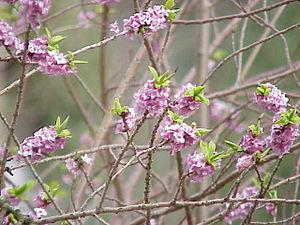
La flore des Pyrénées comporte environ 4 500 espèces, dont quelque 160 espèces endémiques. La répartition végétale dans les Pyrénées est influencée par un climat océanique à l'ouest et un méditerranéen à l'est, humide au nord, plus sec au sud auxquelles s'ajoutent les différents étages montagnards qui favorisent les forêts de feuillus à basse altitude, puis aux altitudes supérieures, des forêts de confères, au-delà de la limite supérieure de l'arbre des herbacées des alpages, et enfin les plantes de milieux rocailleuses et proches des névés à haute altitude
Le bois-joli, jolibois, verdelet, vert-bois, Daphné bois-gentil, bois-gentil, mézéréon ou daphné morillon est une espèce d'arbustes à feuilles caduques de la famille des Thymelaeaceae.